Jonathan M. Foltz

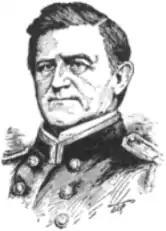

Jonathan Messersmith Foltz (April 25, 1810 – April 12, 1877) was a military surgeon of the United States Navy, who served in the Mexican–American War and American Civil War, eventually rising to the rank of commodore and serving as Surgeon General of the United States Navy in 1871–72. He was the father of Frederick Steinman Foltz.